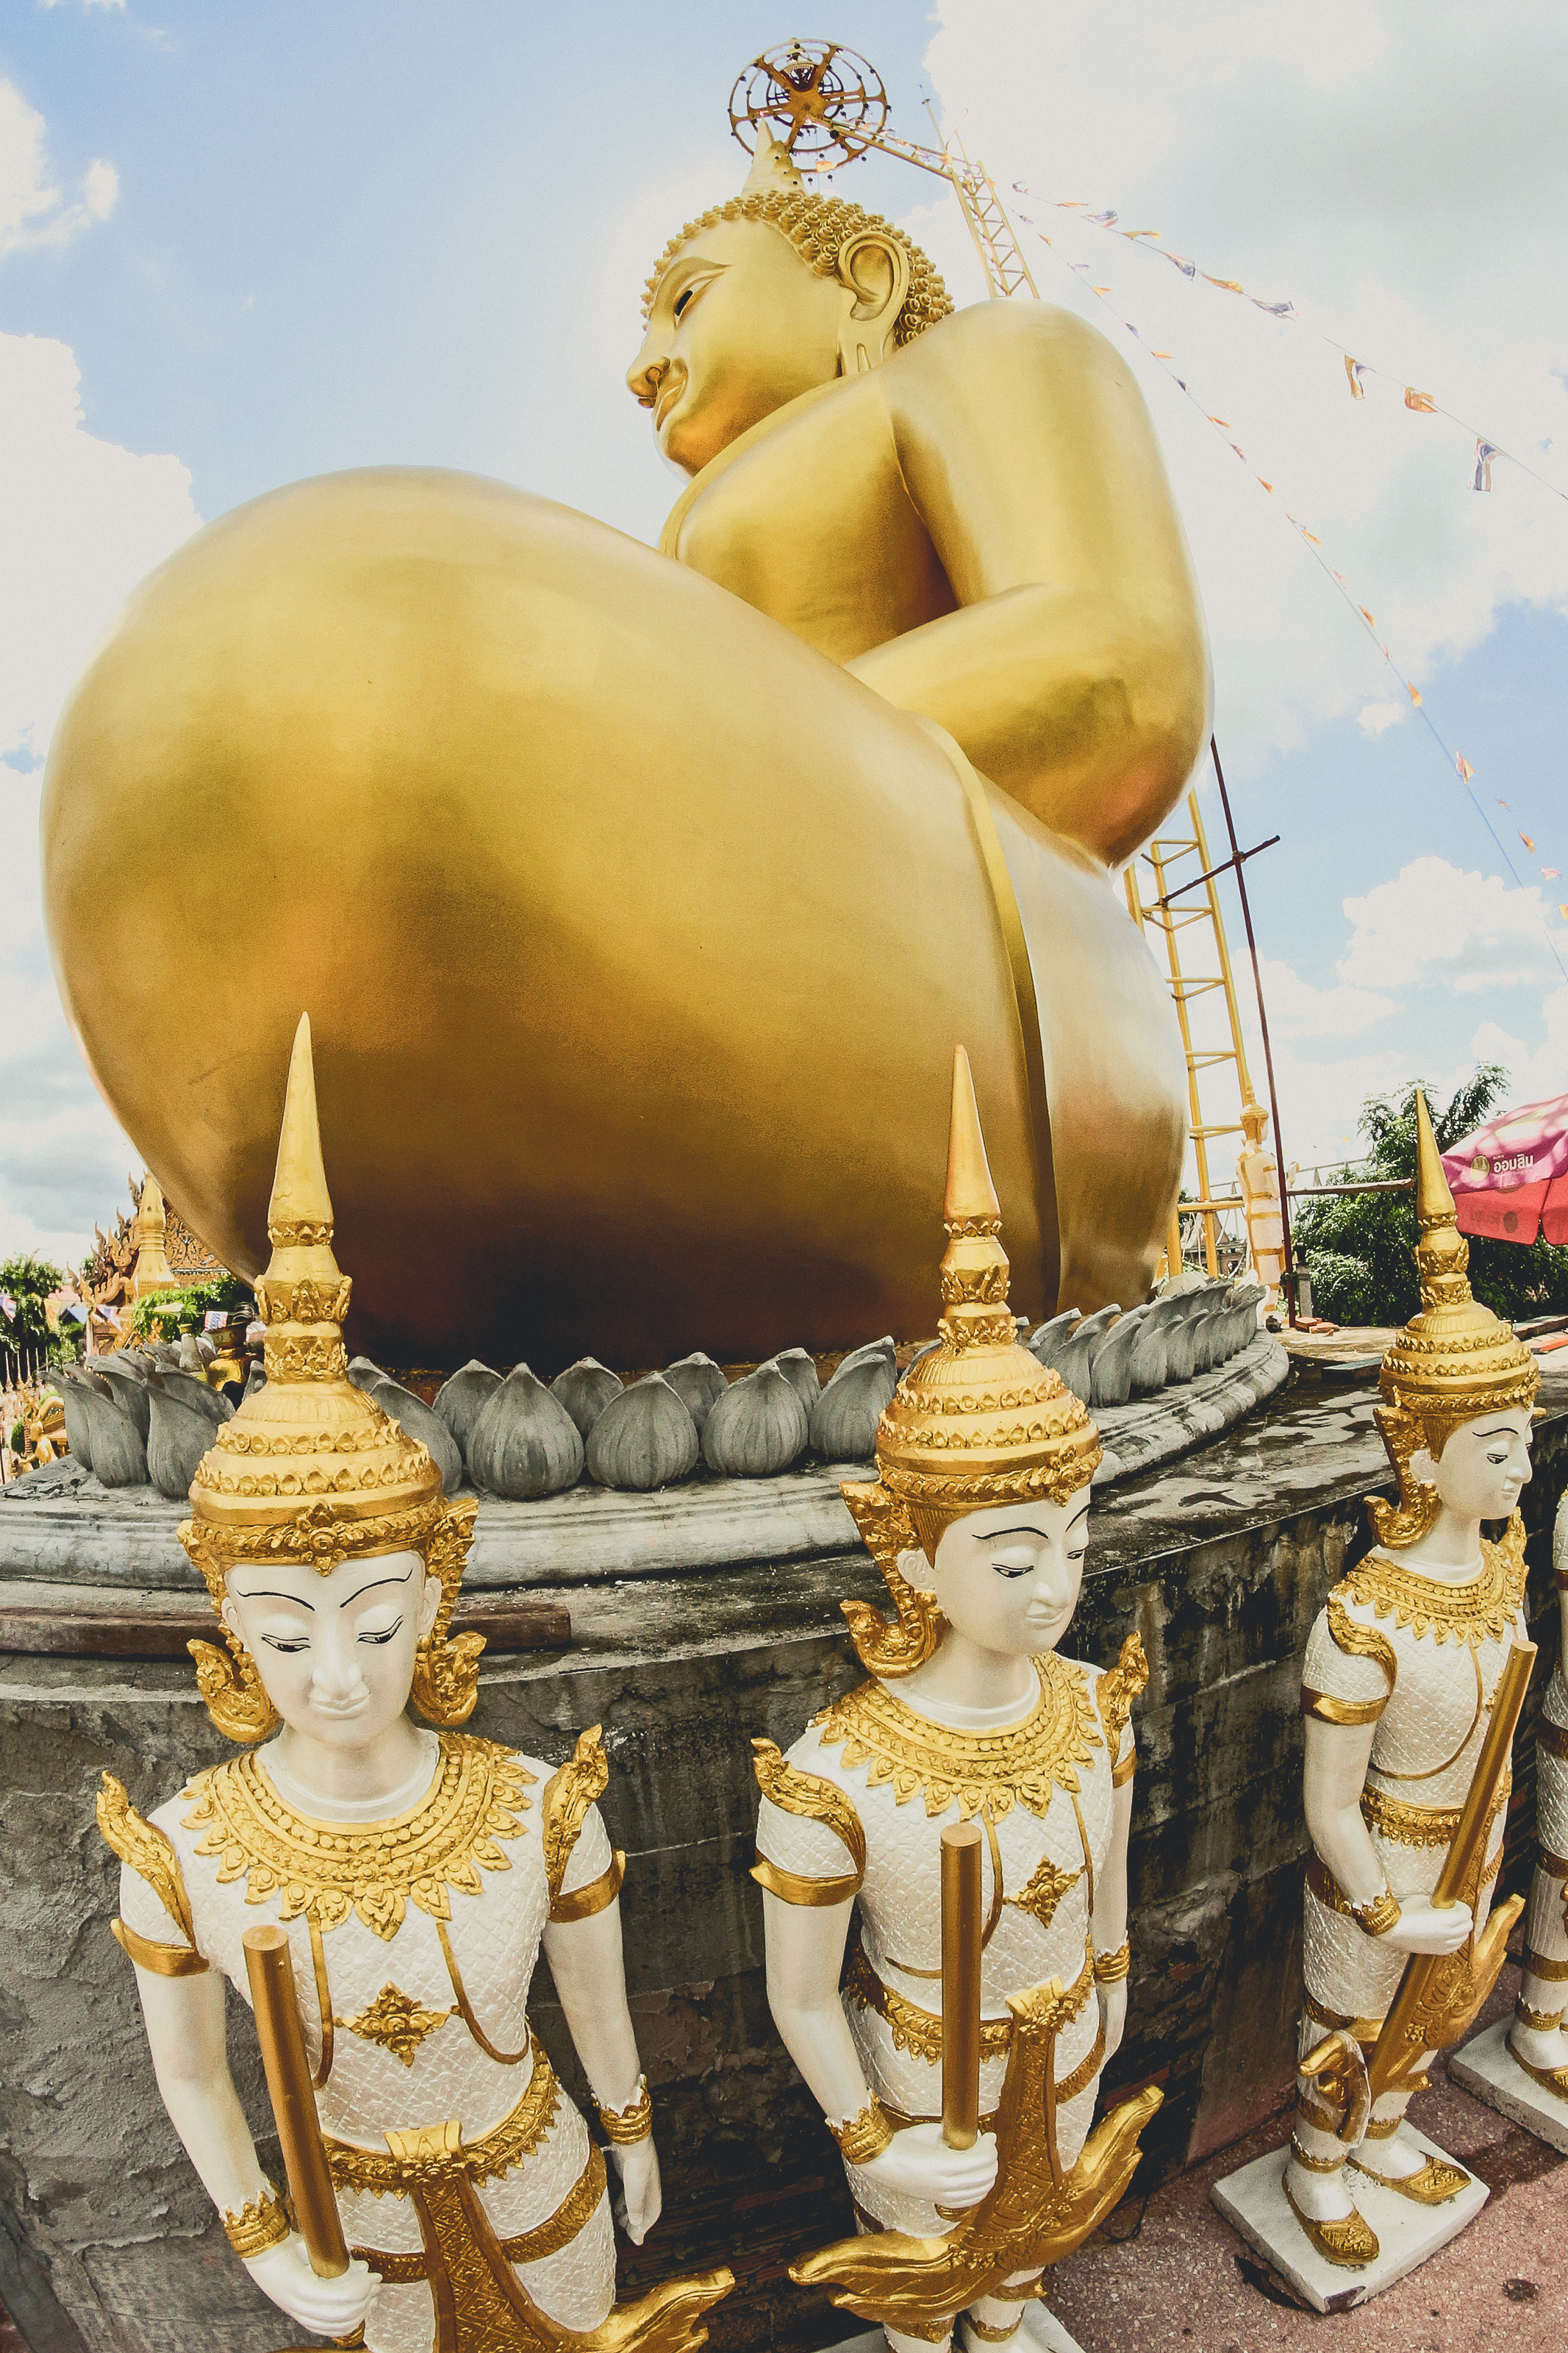
buddhism, statue, asia, religion, buddha, background, art, sculpture, buddhist, culture, thai, thailand, asian, gold, face, temple, old, white, religious, ancient, peace, meditation, head, faith, traditional, image, travel, peaceful, symbol, prayer, monument, place of worship, wat, classical sculpture, stone carving, hindu temple, carving, mythology, ancient history